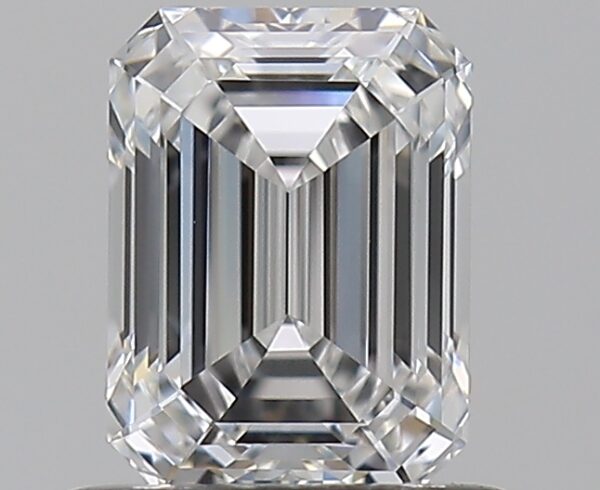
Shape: emerald
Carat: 0.7
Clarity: VVS2
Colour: E
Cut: EX
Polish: EX
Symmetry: EX
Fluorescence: M
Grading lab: GIA
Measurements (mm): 5.8 x 4.29 x 2.93